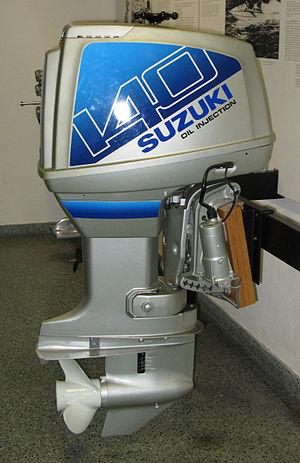
Un moteur hors-bord est un système de propulsion utilisé sur des bateaux. Il contient, en un seul bloc, le moteur, la transmission appelée embase et l'hélice propulsant le bateau. Certains de ces moteurs comprennent en outre un réservoir d'essence.